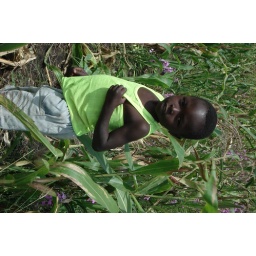
114 local boy in sugar cane field